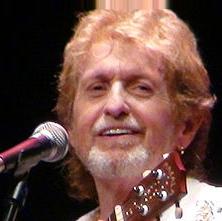
Age: 66